Hans-Georg von Friedeburg

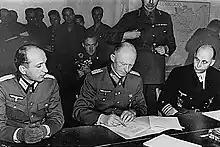
Friedeburg (right) witnessing the surrender being signed by Generaloberst Alfred Jodl with Major Wilhelm Oxenius to the left.

In early May 1945, von Friedeburg was ordered by Dönitz to negotiate the surrender to the Western Allied forces. Arriving at Field Marshal Bernard Montgomery's headquarters in Lüneburg, Germany he was informed that an unconditional surrender to all Allied forces was necessary and not negotiable. Upon receiving permission from Dönitz, he signed an instrument of surrender of all German armed forces in the Netherlands, northwest Germany and Denmark on 4 May 1945. On 7 May 1945, he was present at the first signing of the German Instrument of Surrender by General Alfred Jodl in Reims.